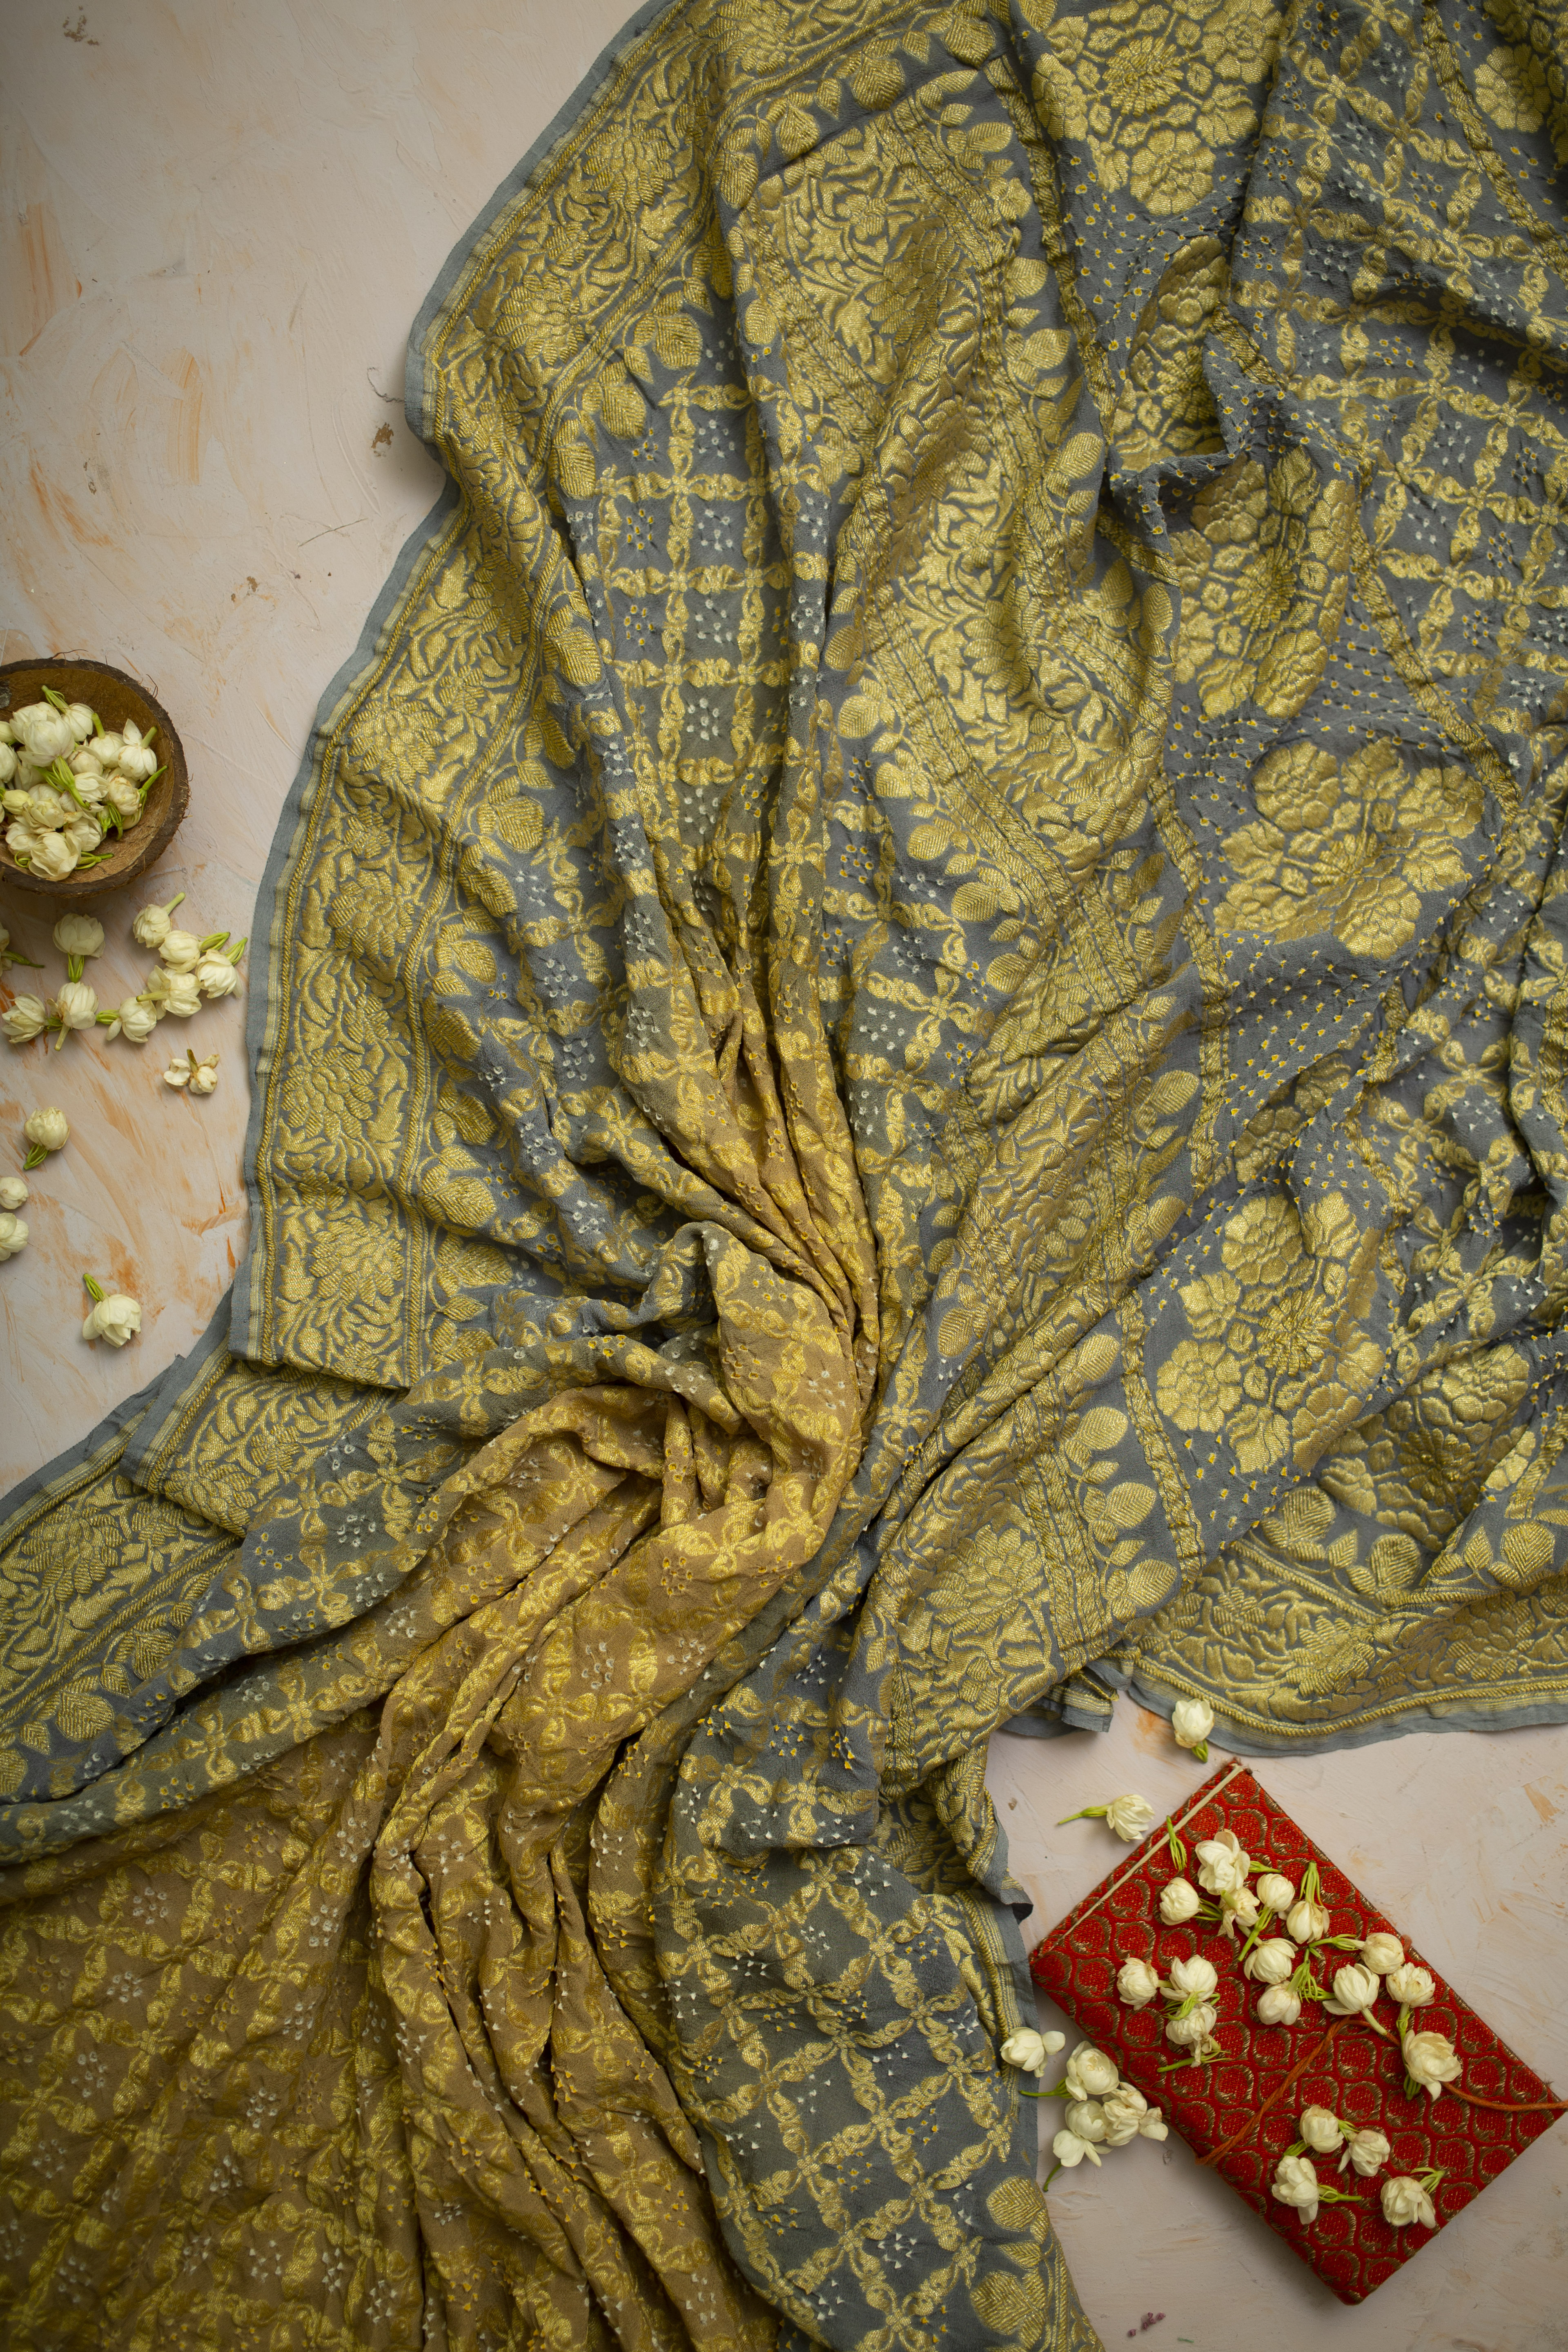
womens, wear, textile, art